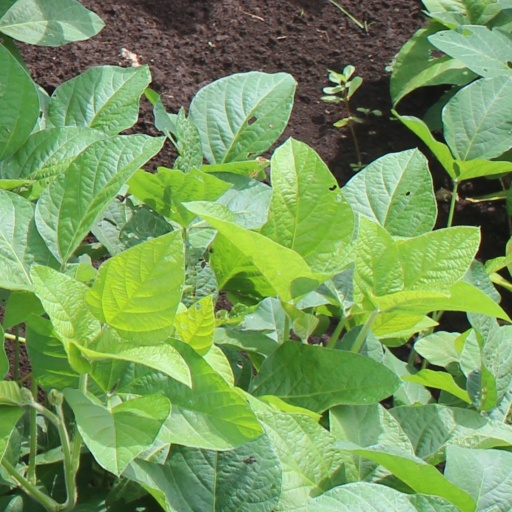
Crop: soybean